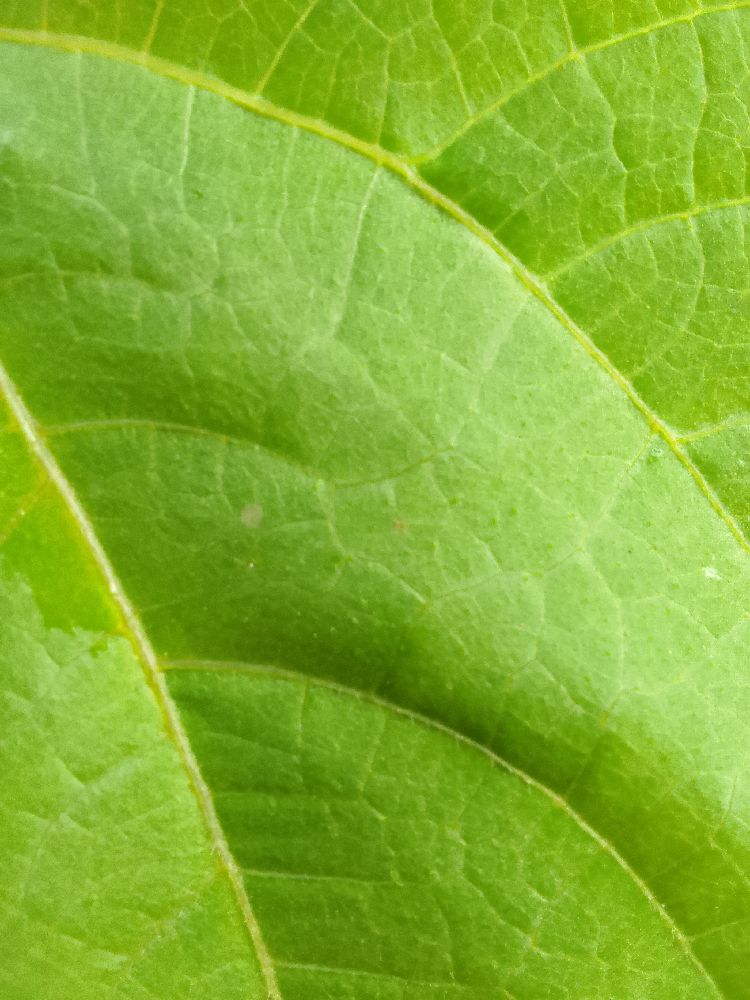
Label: healthy